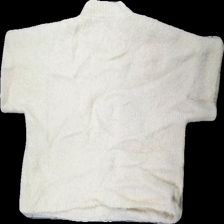
View: back
Type: Sweater
Category: Ladies
Brand: Not in the list
Brand text on label: Wera
Colors: Beige
Material: 100% wool
Cut: Regular, Cropped, C-collar
Size: M
Season: All
Stains: Minor
Price range: <50
Recommended usage: Reuse